Apogon imberbis

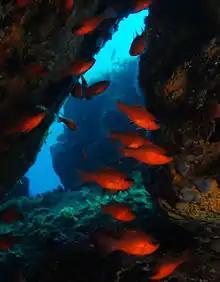
School of "A. imberbis"

"Apogon imberbis" has a compressed, ovate body with a large head and a very large eye head large which is much larger than the snout. It has a large, oblique mouth with a protruding lower jaw, which contains rows of small villiform teeth on the mandible, palatine and vomer. The preopercular margin is only slightly serrated and the preopercular ridge is smooth. The pectoral fin is long, reaching to at least the origin of anal fin and the caudal fin shows slight emargination. The scales are large and ctenoid in form, and the lateral line numbers 22-30 scales. The body and fins are coloured red or pink, duskier on the back and upper surface of head. There are two or three dark spots, which are occasionally joined, along base of caudal fin. The maximum recorded size is 15 cm standard length, although 10–12 cm is more usual. The two dorsal fins have a total of 7 spines and 9-10 soft rays 9-10; the anal fin has 2 spines and 8-9 soft rays.